Techno-populism

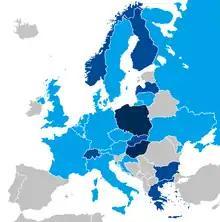
Right-wing populist parties in European national parliaments (October 2017)

Presently in Central Europe, the Italian National Alliance and Northern League have held various parliamentary seats by using techno-populist rhetoric to further connect with voters. Unlike other regions, the large amount of populist political parties in Europe share a Euroskeptic manifesto. It has been argued that "these right-wing populist parties have rallied behind the Austrian government to protest the perceived illegitimate and hypocritical EU interference regarding the formation of a government that included a populist radical party in Austria" whilst they state that Silvio Berlusconi forming a coalition with Gianfranco Fini National Alliance and Umberto Bossi's Northern League was a similar formation of government that went unpunished by the European Union. It is due to this that Mudd has conferred that when "supranational institutions try to take sanctions based on democratic principles, they are not capable of overcoming national power asymmetries without granting more legitimacy to the populist forces".